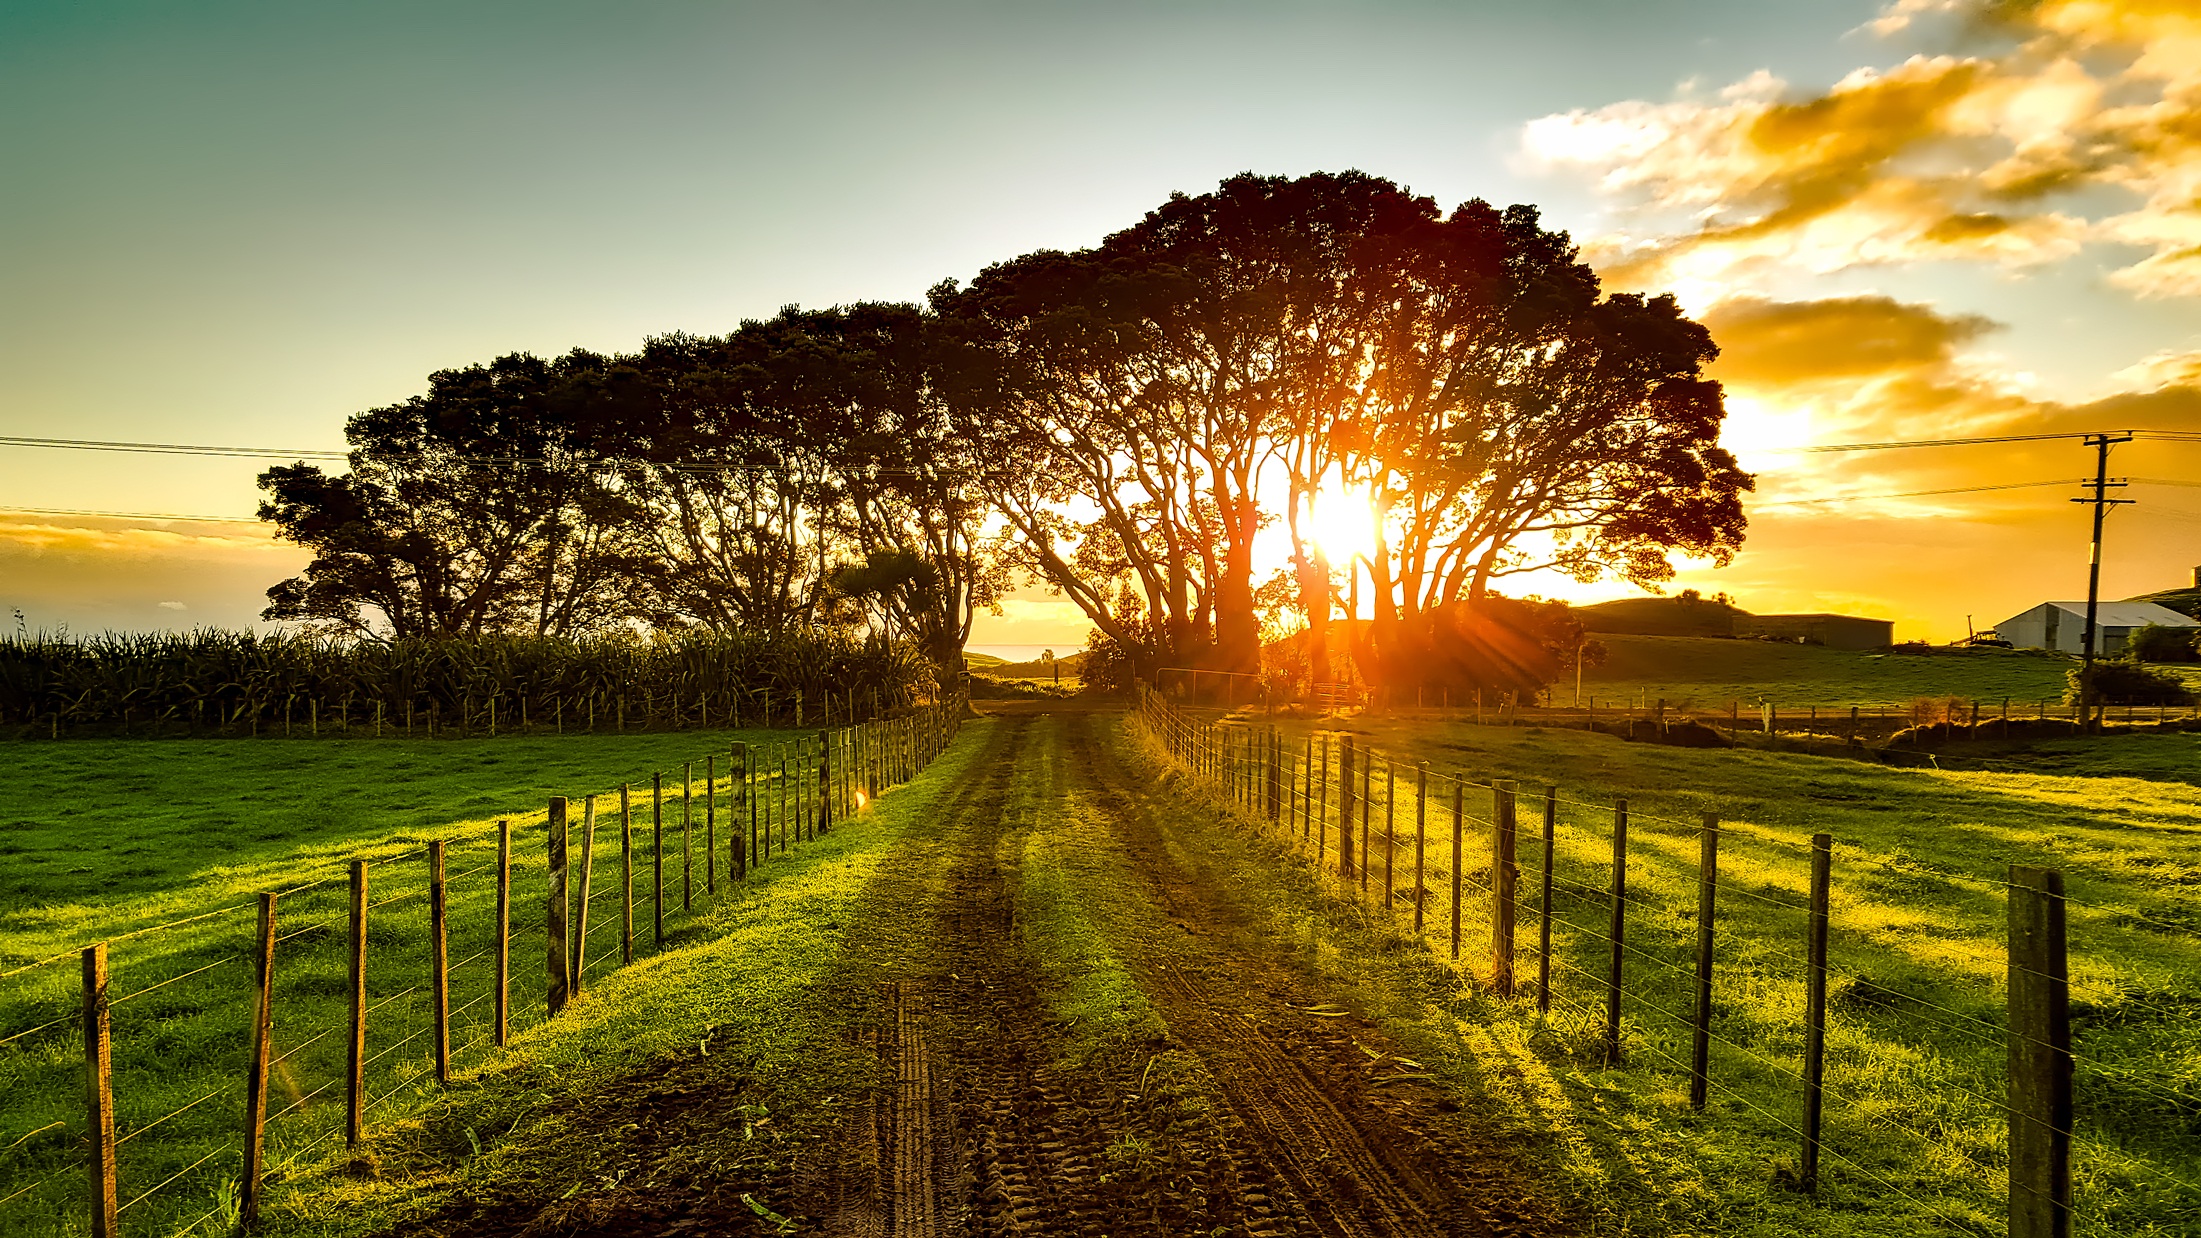
tree, sky, agriculture, nature, sunset, field, sunrise, morning, horizon, light, sunlight, plant, evening, dawn, cloud, rural area, woody plant, leaf, flower, dusk, landscape, arecales, reflection, sun, autumn, crop, vineyard